Norman Warne

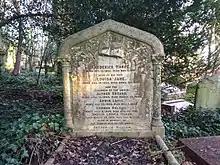
Norman Warne's resting place in the Warne Family Grave in Highgate Cemetery (West Side)

In July 1905, Potter was engaged in correcting proofs for "The Tale of Mrs. Tiggy-Winkle" when Warne proposed marriage by letter on 25 July. Potter accepted the same day. A firestorm was unleashed in the Potter household: her parents vehemently objected to her union with a man they considered their social inferior, a tradesman without professional accomplishment. Potter regarded her parents objections as hypocritical and unreasonable because both sets of her grandparents had been tradesmen engaged in the cotton trade. At some point, Warne and Potter exchanged rings but Potter ceded to her parents' demands and did not make a public announcement. The engagement would be a family secret. Meanwhile, Warne returned from a sales trip to Manchester very ill, and was ordered to complete bed rest on 29 July. Potter last saw him on 22 July before leaving on 4 August for a sketching trip to Wales. Warne died in his bedroom in Bedford Square on 25 August of pernicious anemia brought on by lymphatic leukaemia, a disease difficult to diagnose at that time. He was 37. His burial was 29 August in Highgate Cemetery in London. Potter had been summoned to London on the 25th by the Warnes but did not arrive until the 27th. Her grief was immeasurable. In December she sent Warne's sister Millie a watercolour sketch of a barley field she had completed the evening before Warne's death: "I try to think of the golden sheaves, and harvest," she wrote, "he did not live long but fulfilled a useful happy life."